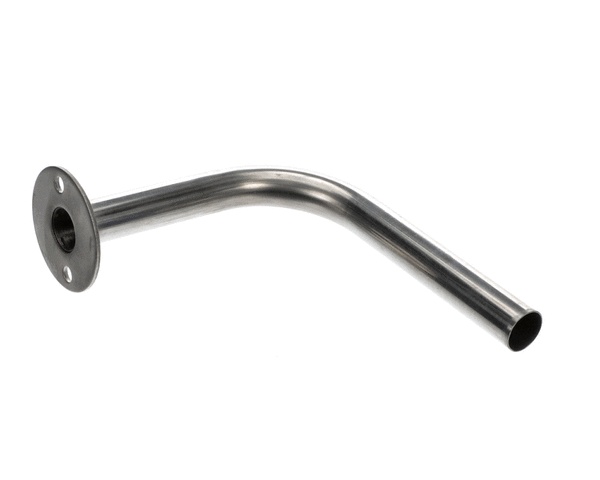
55020
VENT SUCTION TUBE ASSEMBLY
Brand: BLODGETT PARTS
Category: Home & Garden > Lawn & Garden > Outdoor Power Equipment > Lawn Vacuums